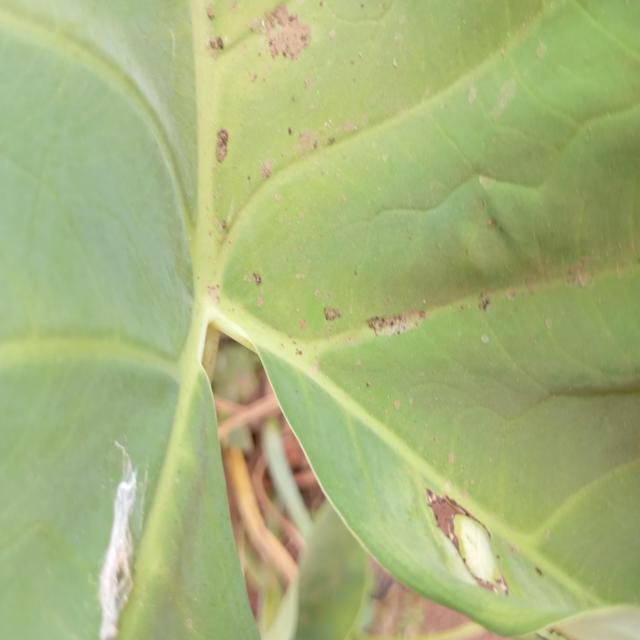
Label: Early_Blight